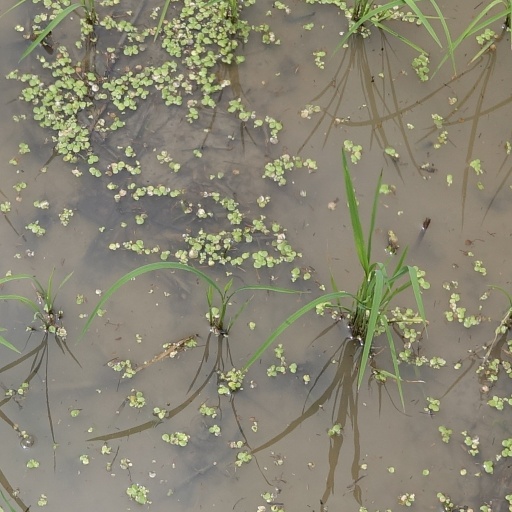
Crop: rice